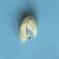
Maize quality: Bad